Franklin Carmichael

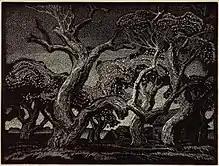
"Old Orchard", , wood engraving on laid paper, National Gallery of Canada, Ottawa

After Carmichael's ventures to Lake Superior in the mid-to-late 1920s, Bertram Brooker and other friends recognized the spiritual dimensions of his work. Besides his interest theosophy, he also studied transcendentalism, owning a copy of Ralph Waldo Emerson's "Essays and Other Writings", amongst many other books. During this time, he made significant changes in style through bolder use of colour and an overall simplification in approach. This is evident in his 1930 watercolour, "Snow Flurries: North Shore of Lake Superior", a painting Joan Murray describes as "an almost breathtaking achievement". The work which contrasts the dark blue-green simplified hills against the clouds above. Further comparison has been drawn between this painting and Harris' work from Lake Superior. Similarly, in the 1931 oil painting "Bay of Islands From Mt. Burke", he illuminates the foreground with a burst of light. From this light, patches of green, brown, gold and orange indicate the areas of the hill where vegetation lay.